Cuban War of Independence

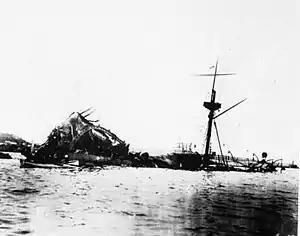
Wreckage of the "Maine", 1898

Hundreds of thousands of people had to leave their homes and were subjected to appalling and inhumane conditions in the crowded towns and cities. Using a variety of sources, Tone estimates that 155,000 to 170,000 civilians died, nearly 10% of the population.